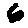
Label: 6